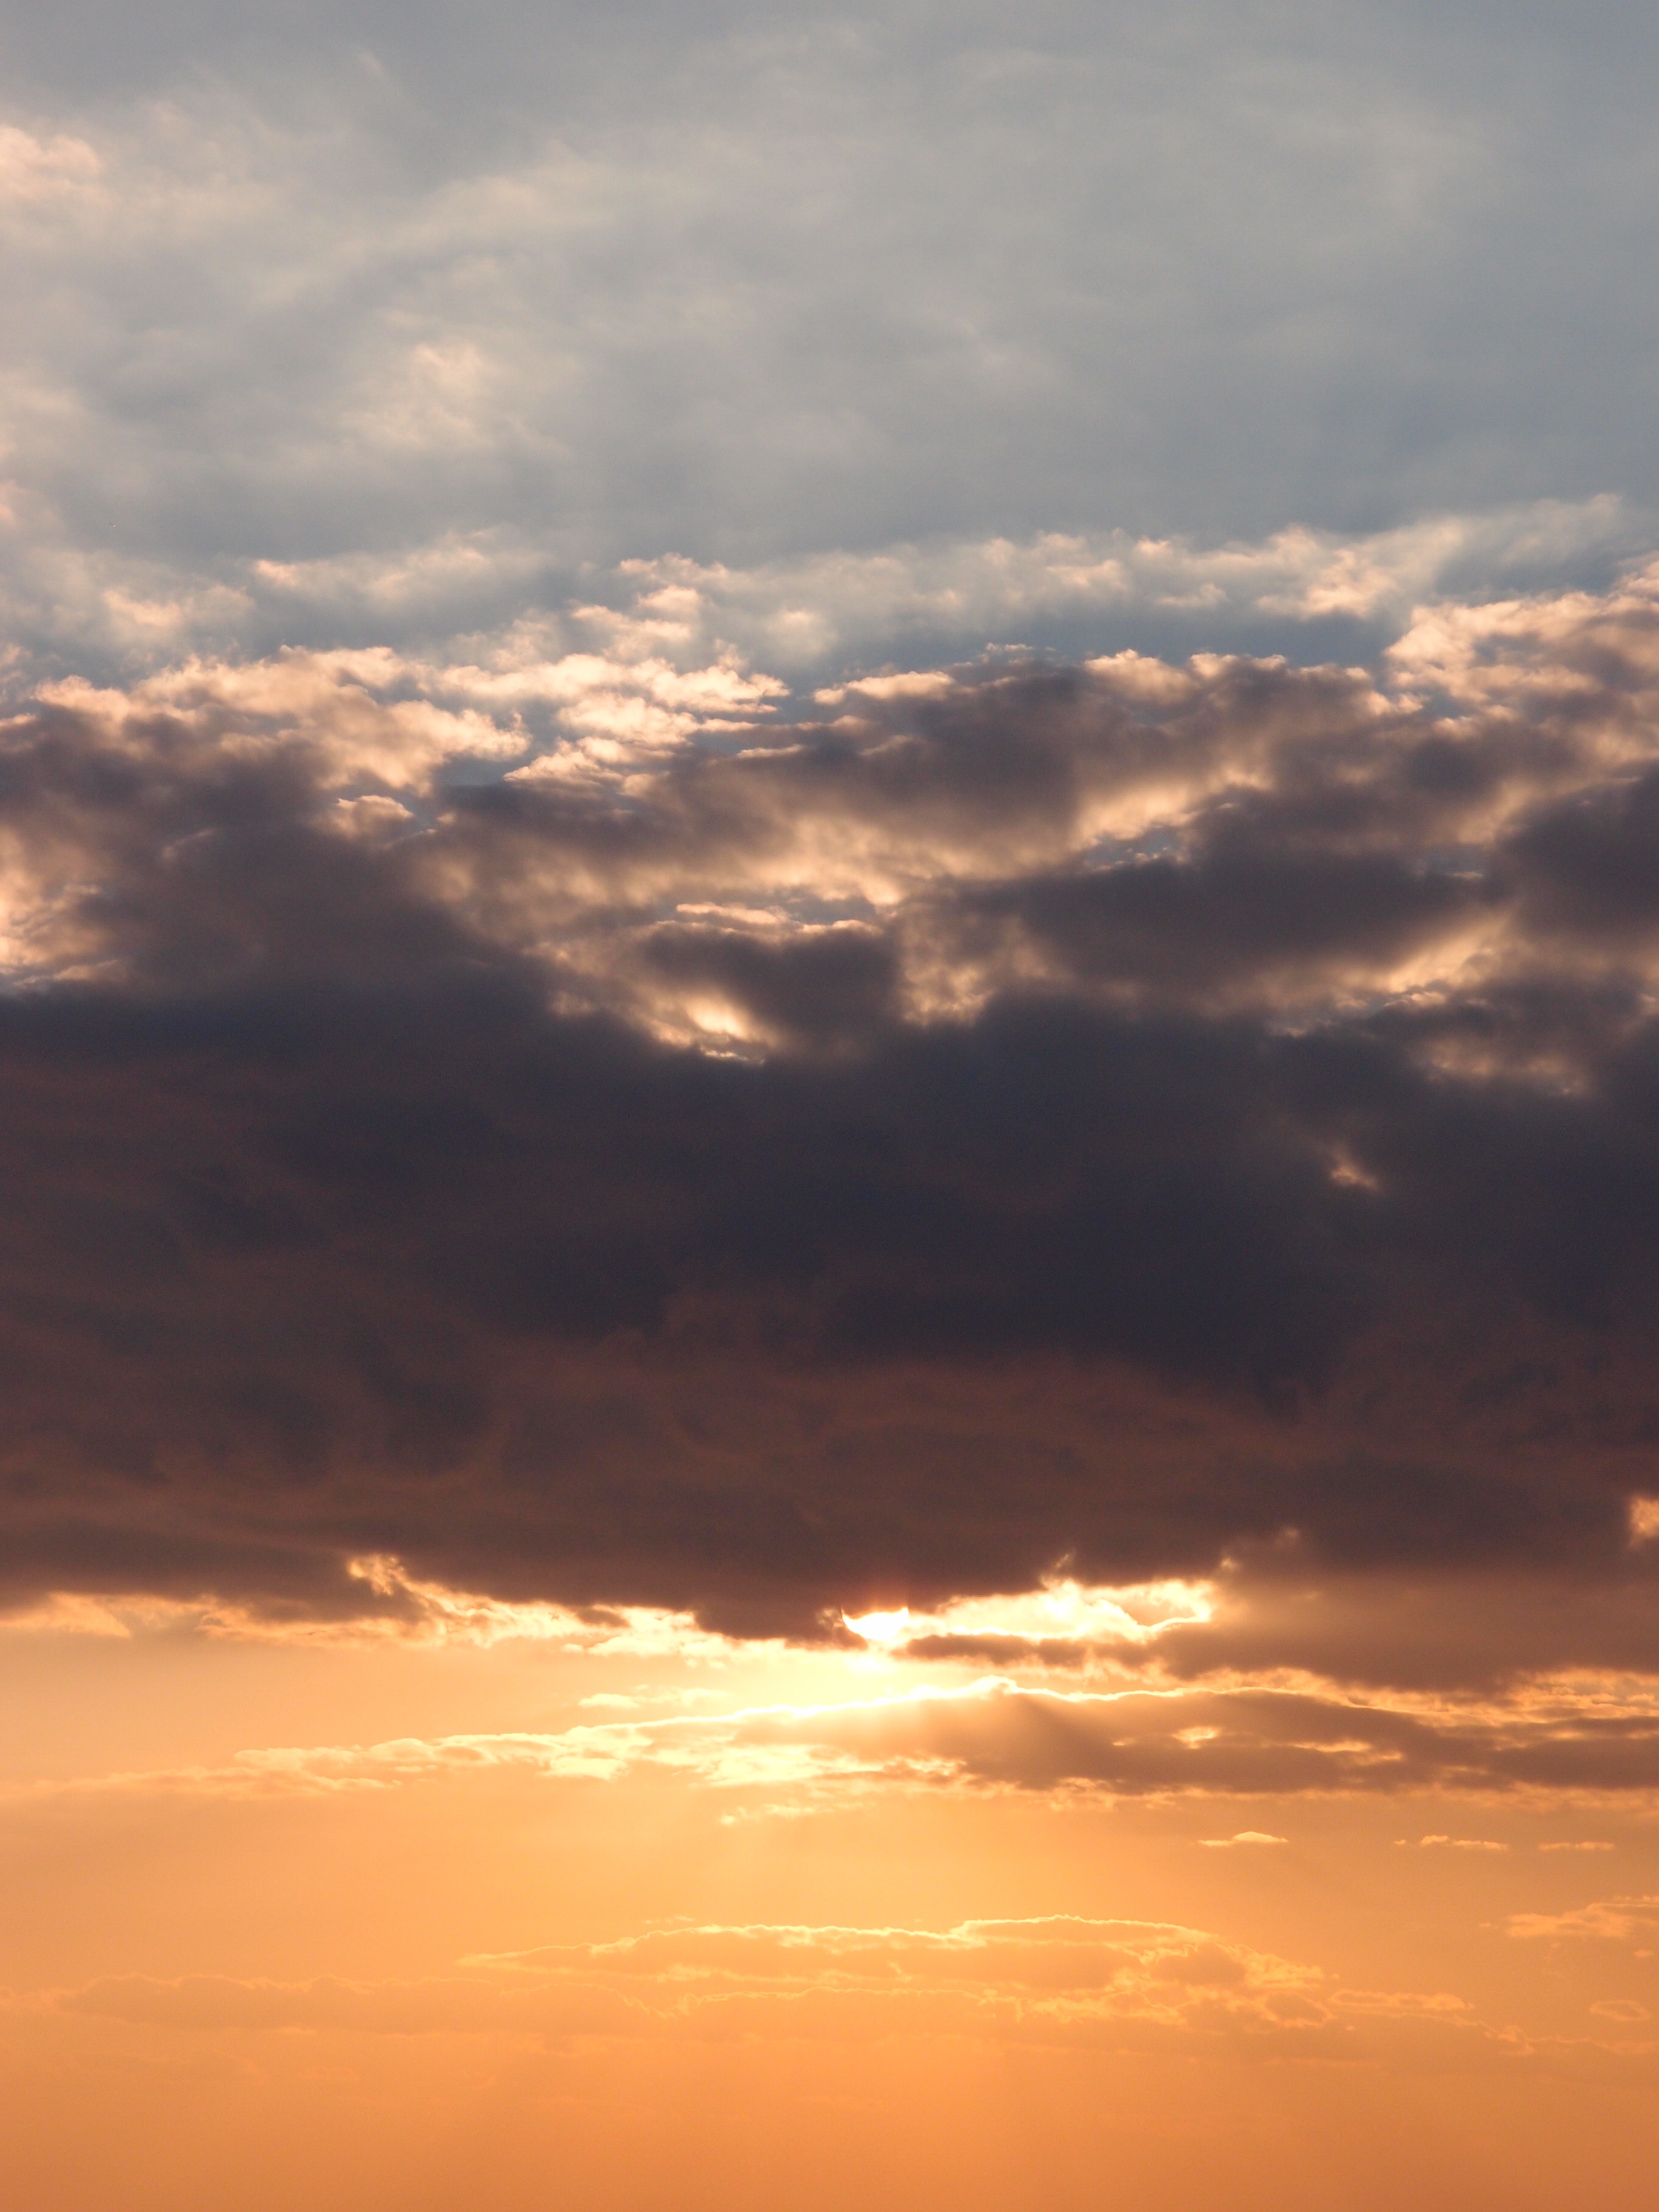
horizon, cloud, sky, sun, sunrise, sunset, sunlight, morning, dawn, atmosphere, dusk, evening, natural, cumulus, afterglow, meteorological phenomenon, red sky at morning